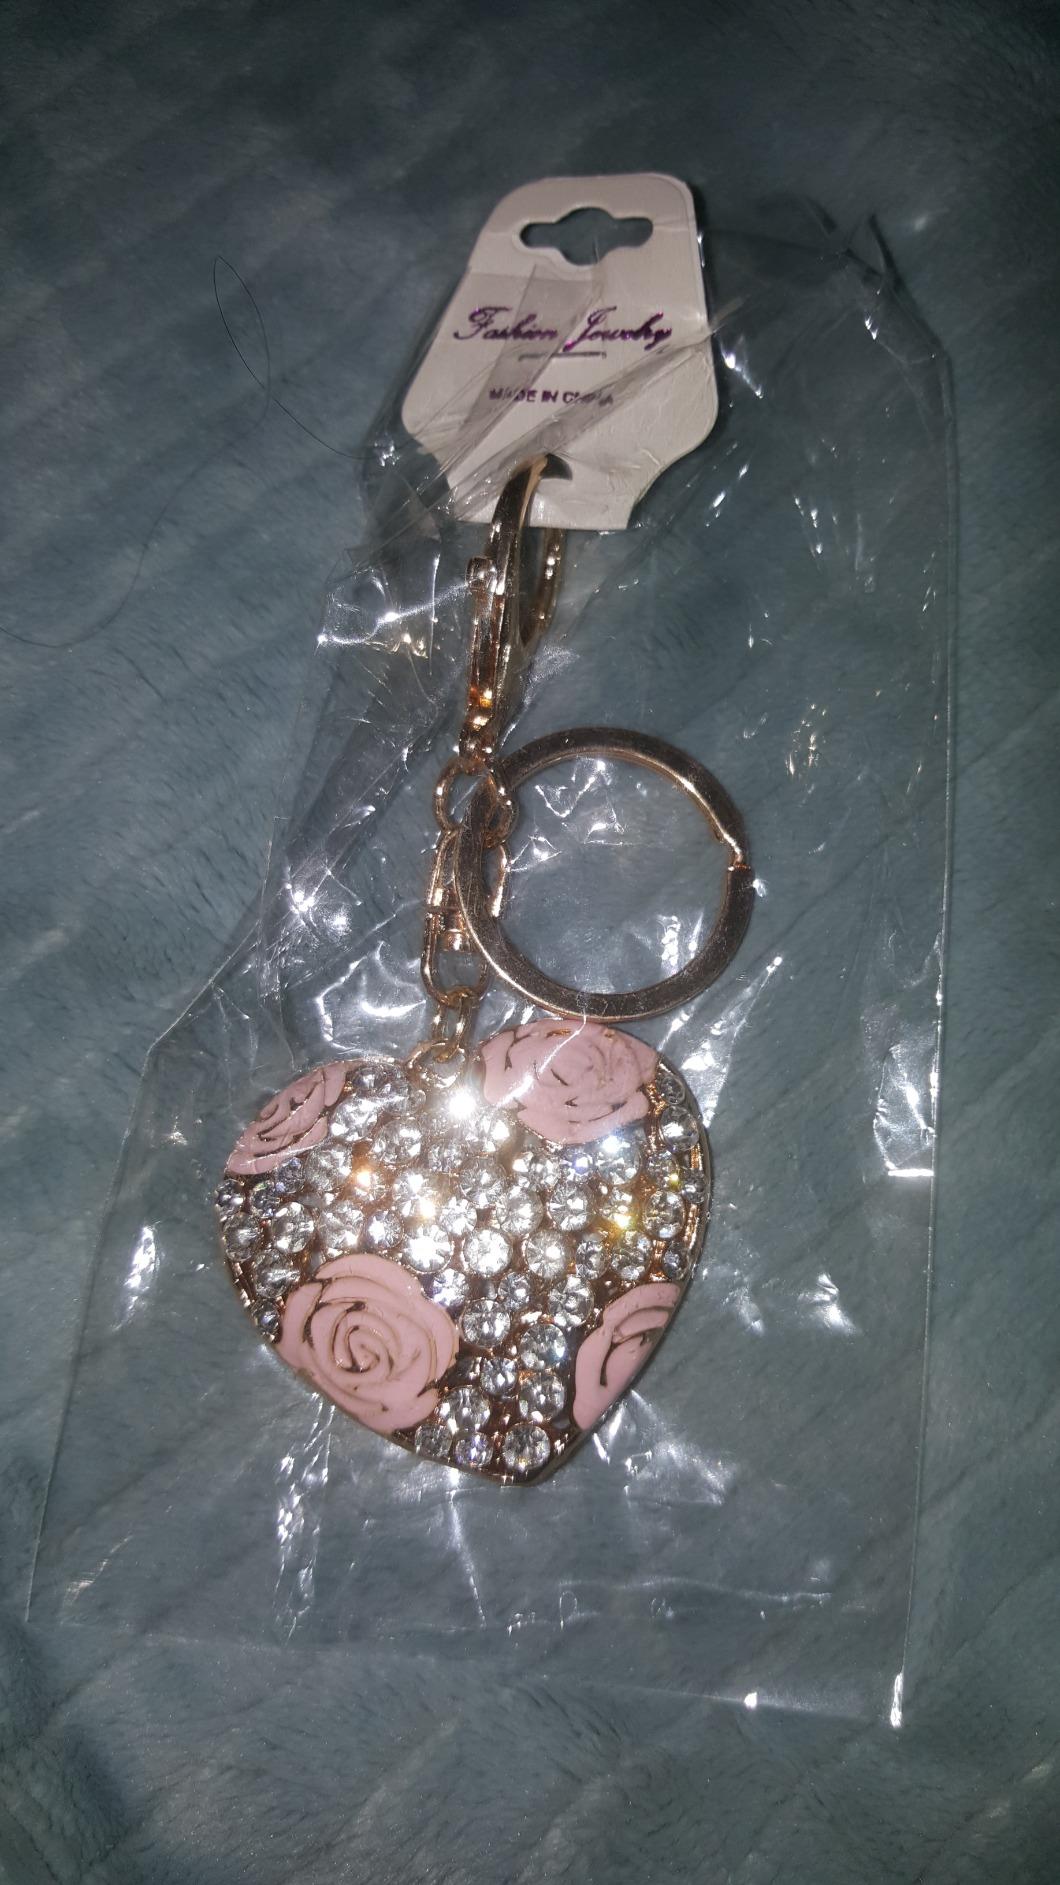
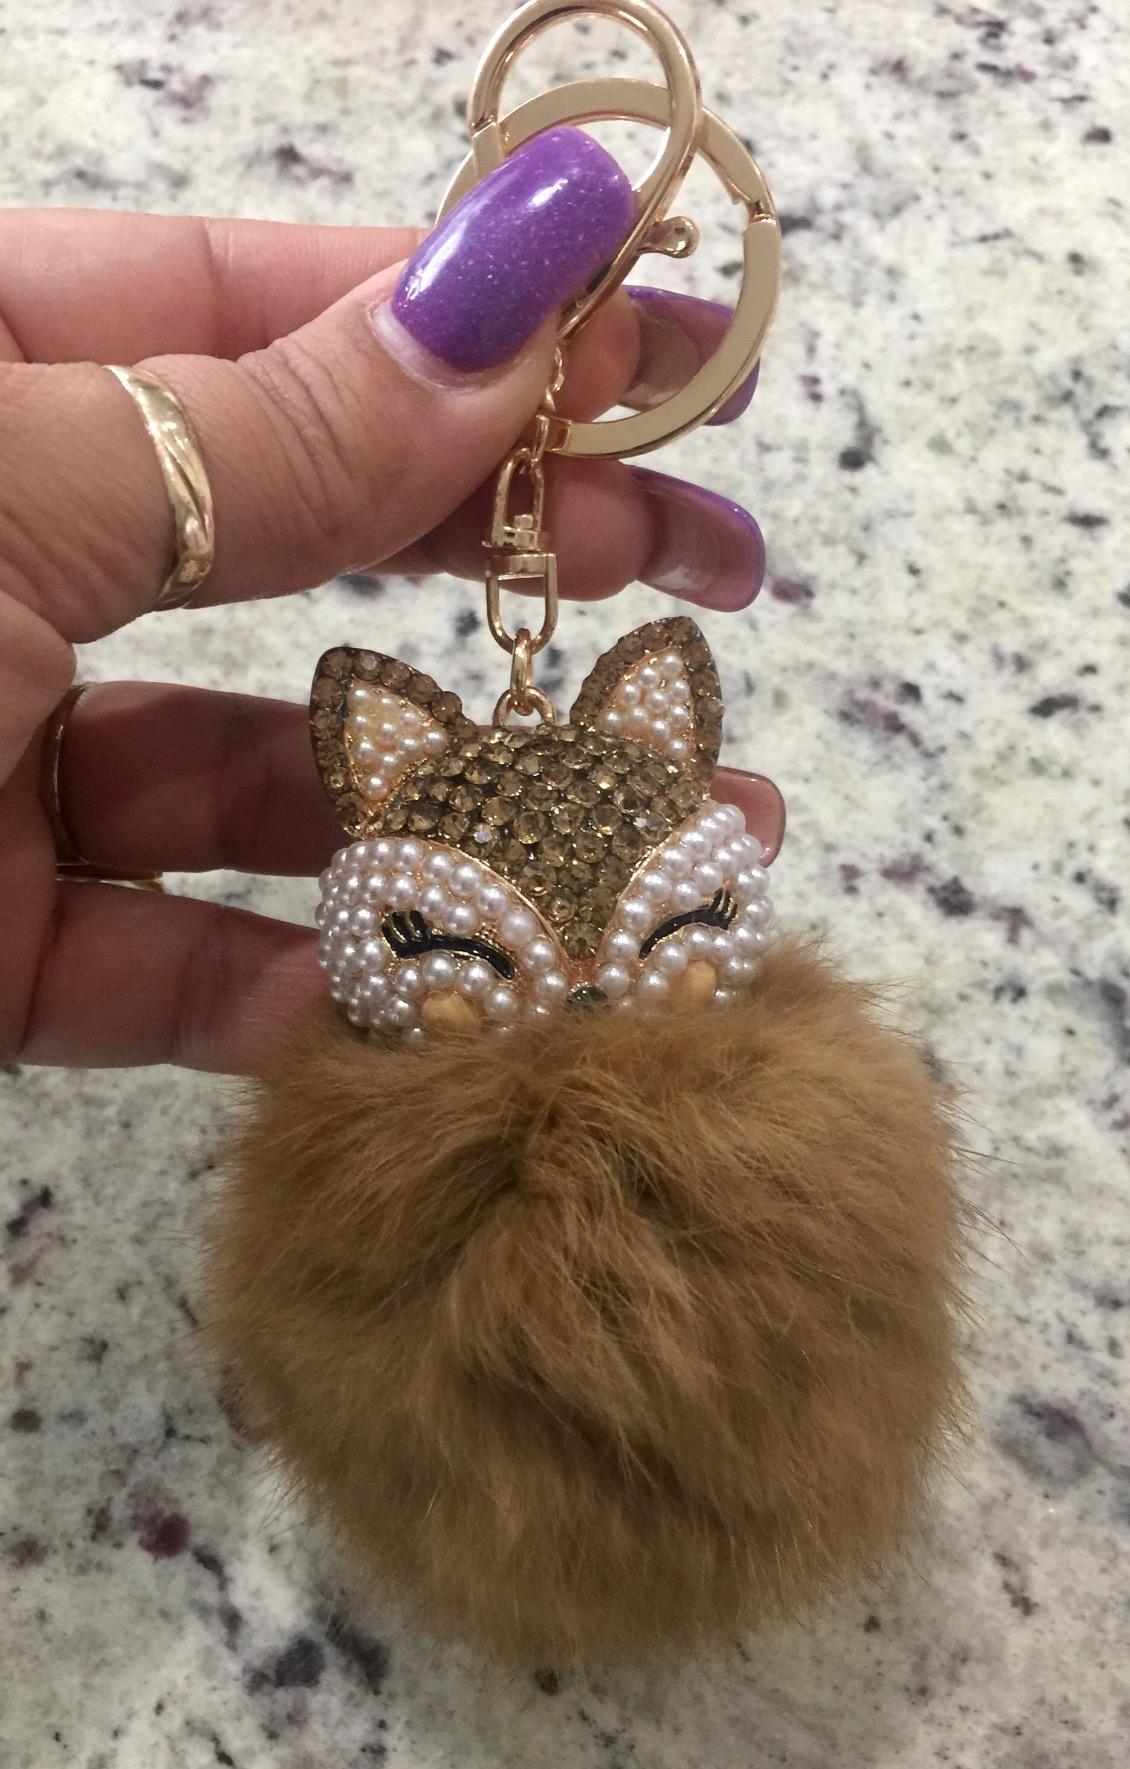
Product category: accessories_keychain
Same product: no